1983 South Central Los Angeles tornado

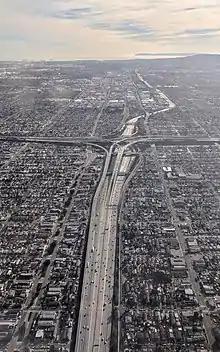
Aerial photograph of the Interstate 110–Interstate 105 interchange

The prevailing weather conditions associated with the 1983 tornado did not resemble the conditions commonly considered conducive to strong tornado development. Characteristics such as a strong contrast between air masses, an intense weather front, and tall cumulonimbus clouds with heights reaching typical for tornado events in the Midwestern United Stateswere all absent during the Los Angeles tornado. On the morning of March 1, 1983, a low-pressure area was centered off the coast of Northern California. A cold front extended southward from the low-pressure system inland of the California coastline, bisecting the Southern California coast between Oxnard and Los Angeles. The front produced only a weak contrast in air pressure, temperature, and wind, and the broader cyclone was not unusual for the region. At 6:00 a.m. PST, a weather balloon launched from the University of Southern California (USC) in Los Angeles detected a moist and conditionally unstable layer of air aloft between 1000–760 mbar (hPa; 29.5–22.4 inHg); these conditions were favorable for the development of heavy rain showers. Accordingly, the National Weather Service (NWS) forecast heavy rain showers for the area on March 1 but issued no tornado watch.